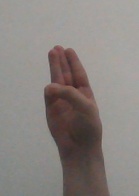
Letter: thaa